Darren Morgan

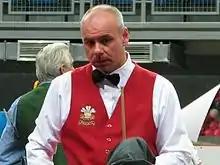
Darren Morgan at the 2008 European Snooker Championship

Darren Morgan (born 3 May 1966) is a Welsh former professional snooker player who now competes as an amateur and is considered amongst the best in the world.